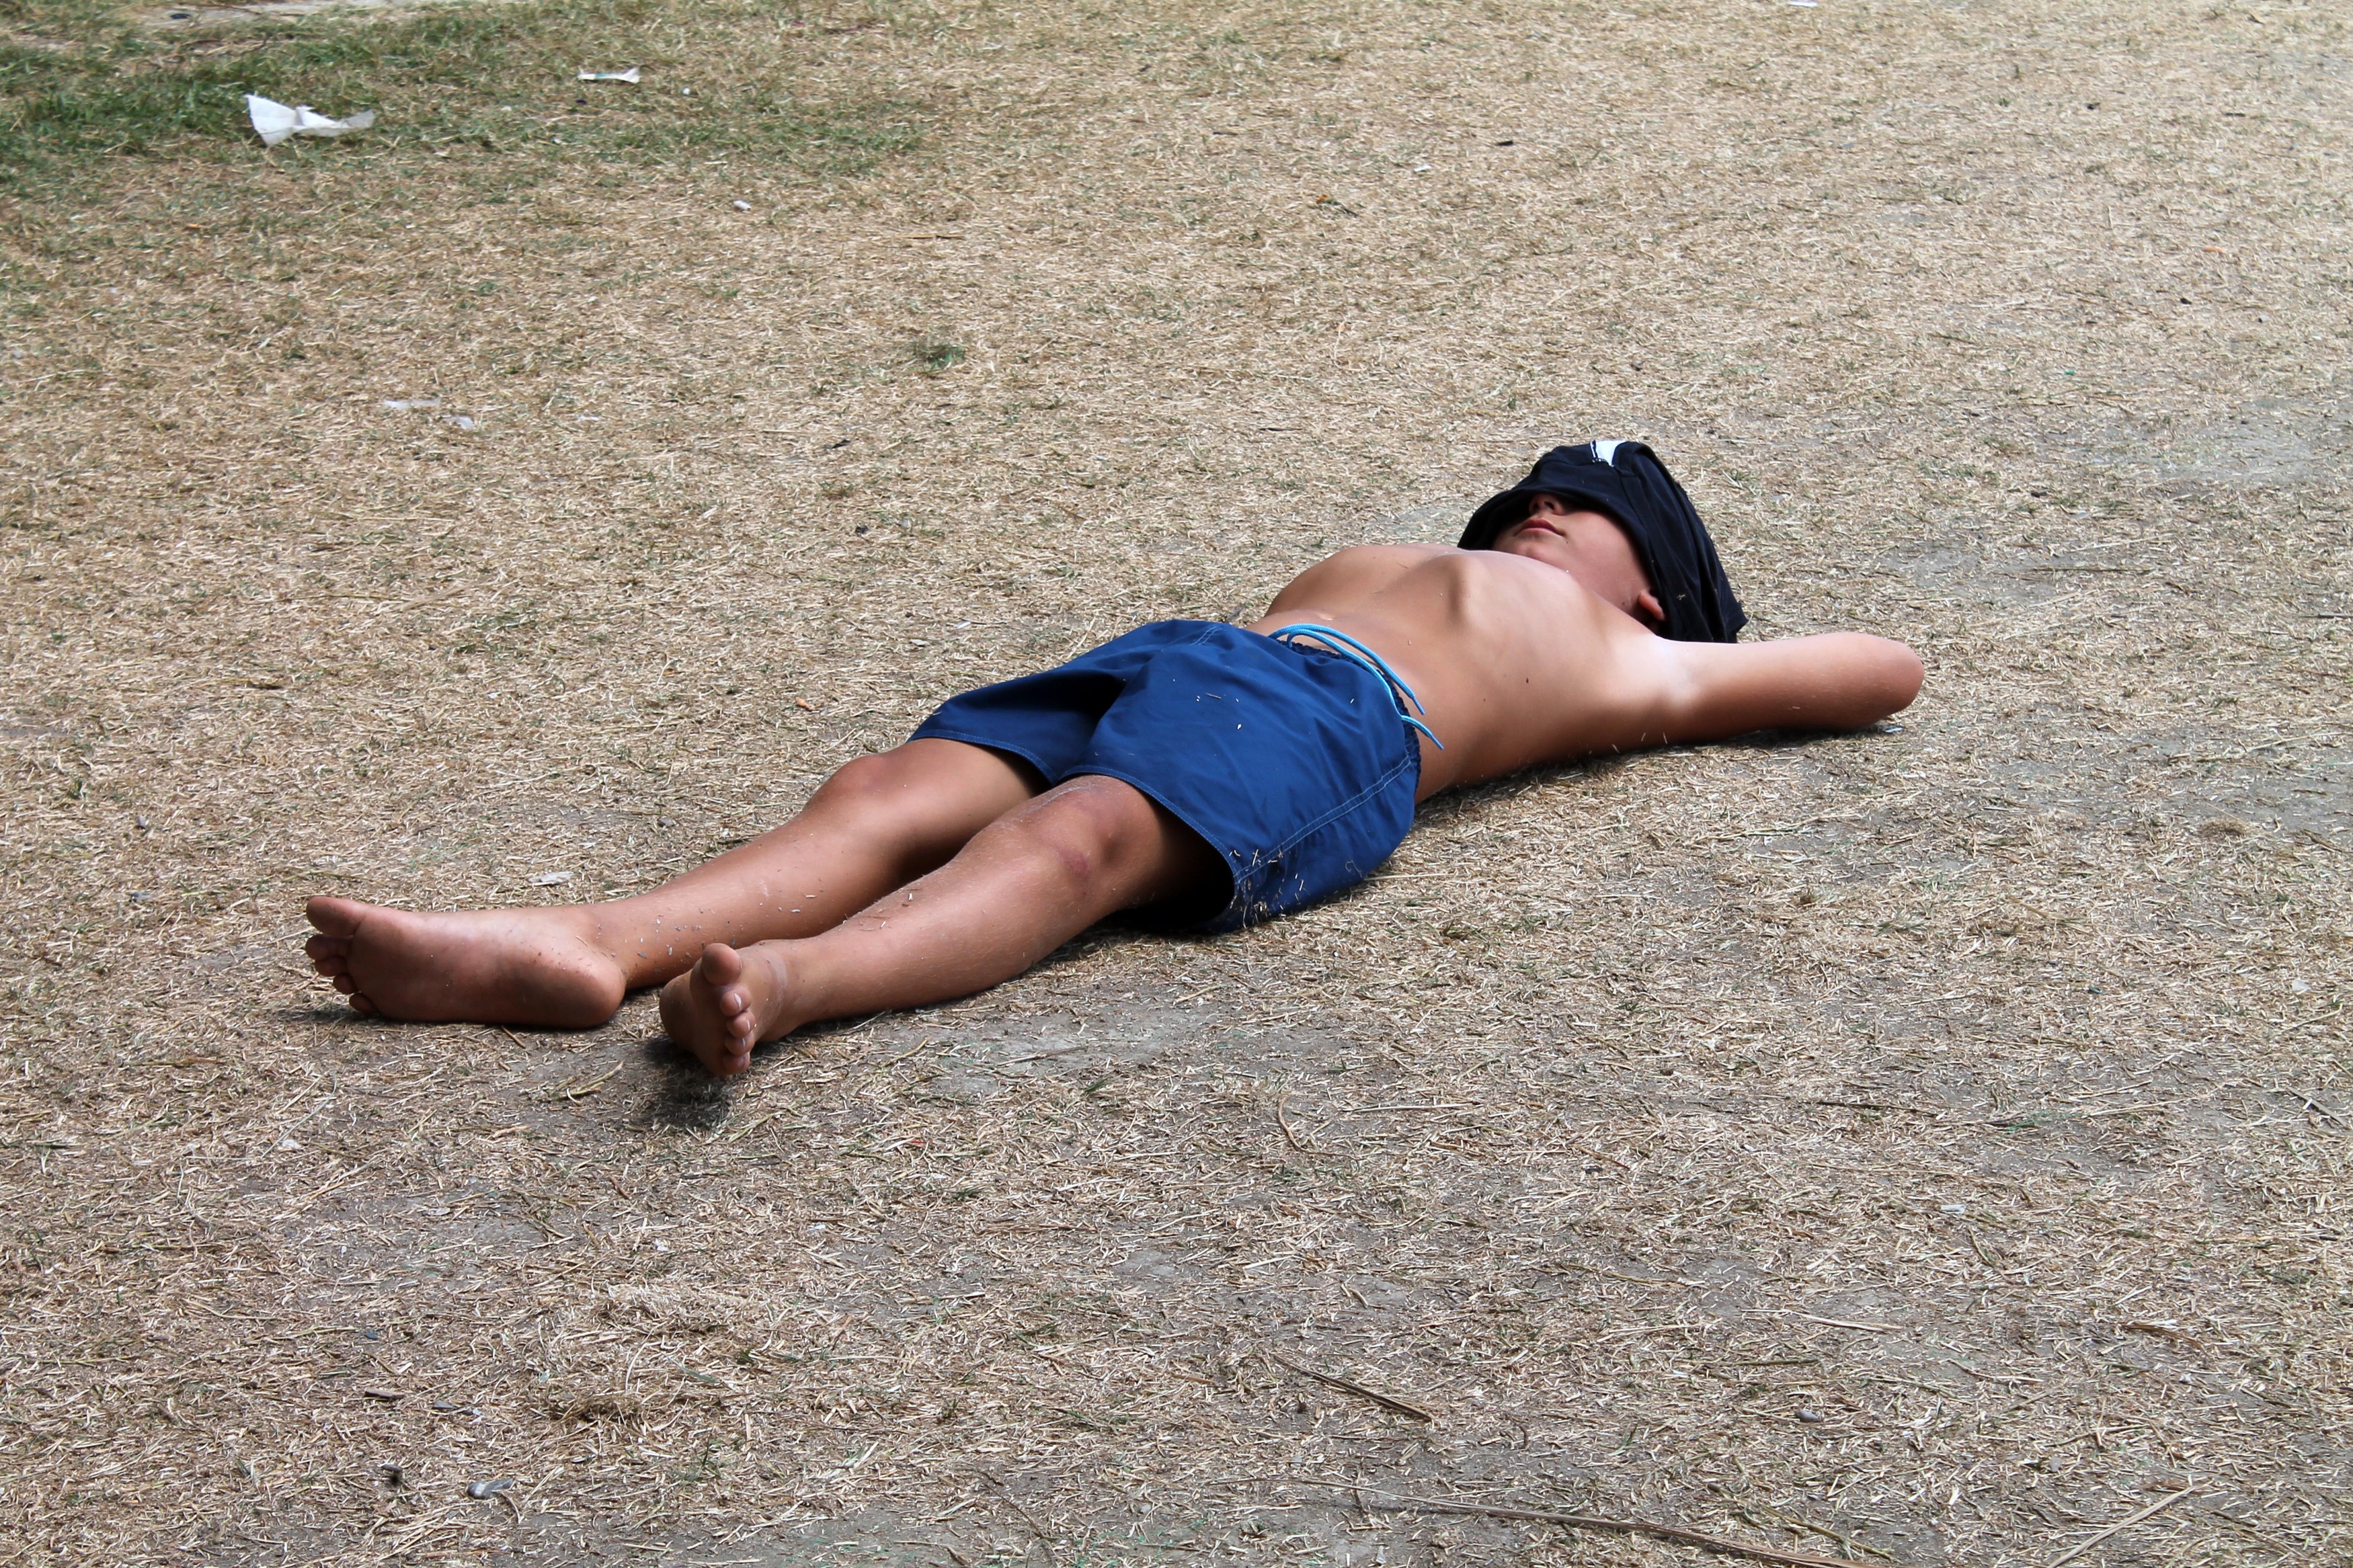
hand, sand, guy, leg, model, sitting, child, rest, arm, muscle, human body, sleep, footwear, beauty, fatigue, photo shoot, human positions, human action, sun tanning, physical fitness, lying on the ground